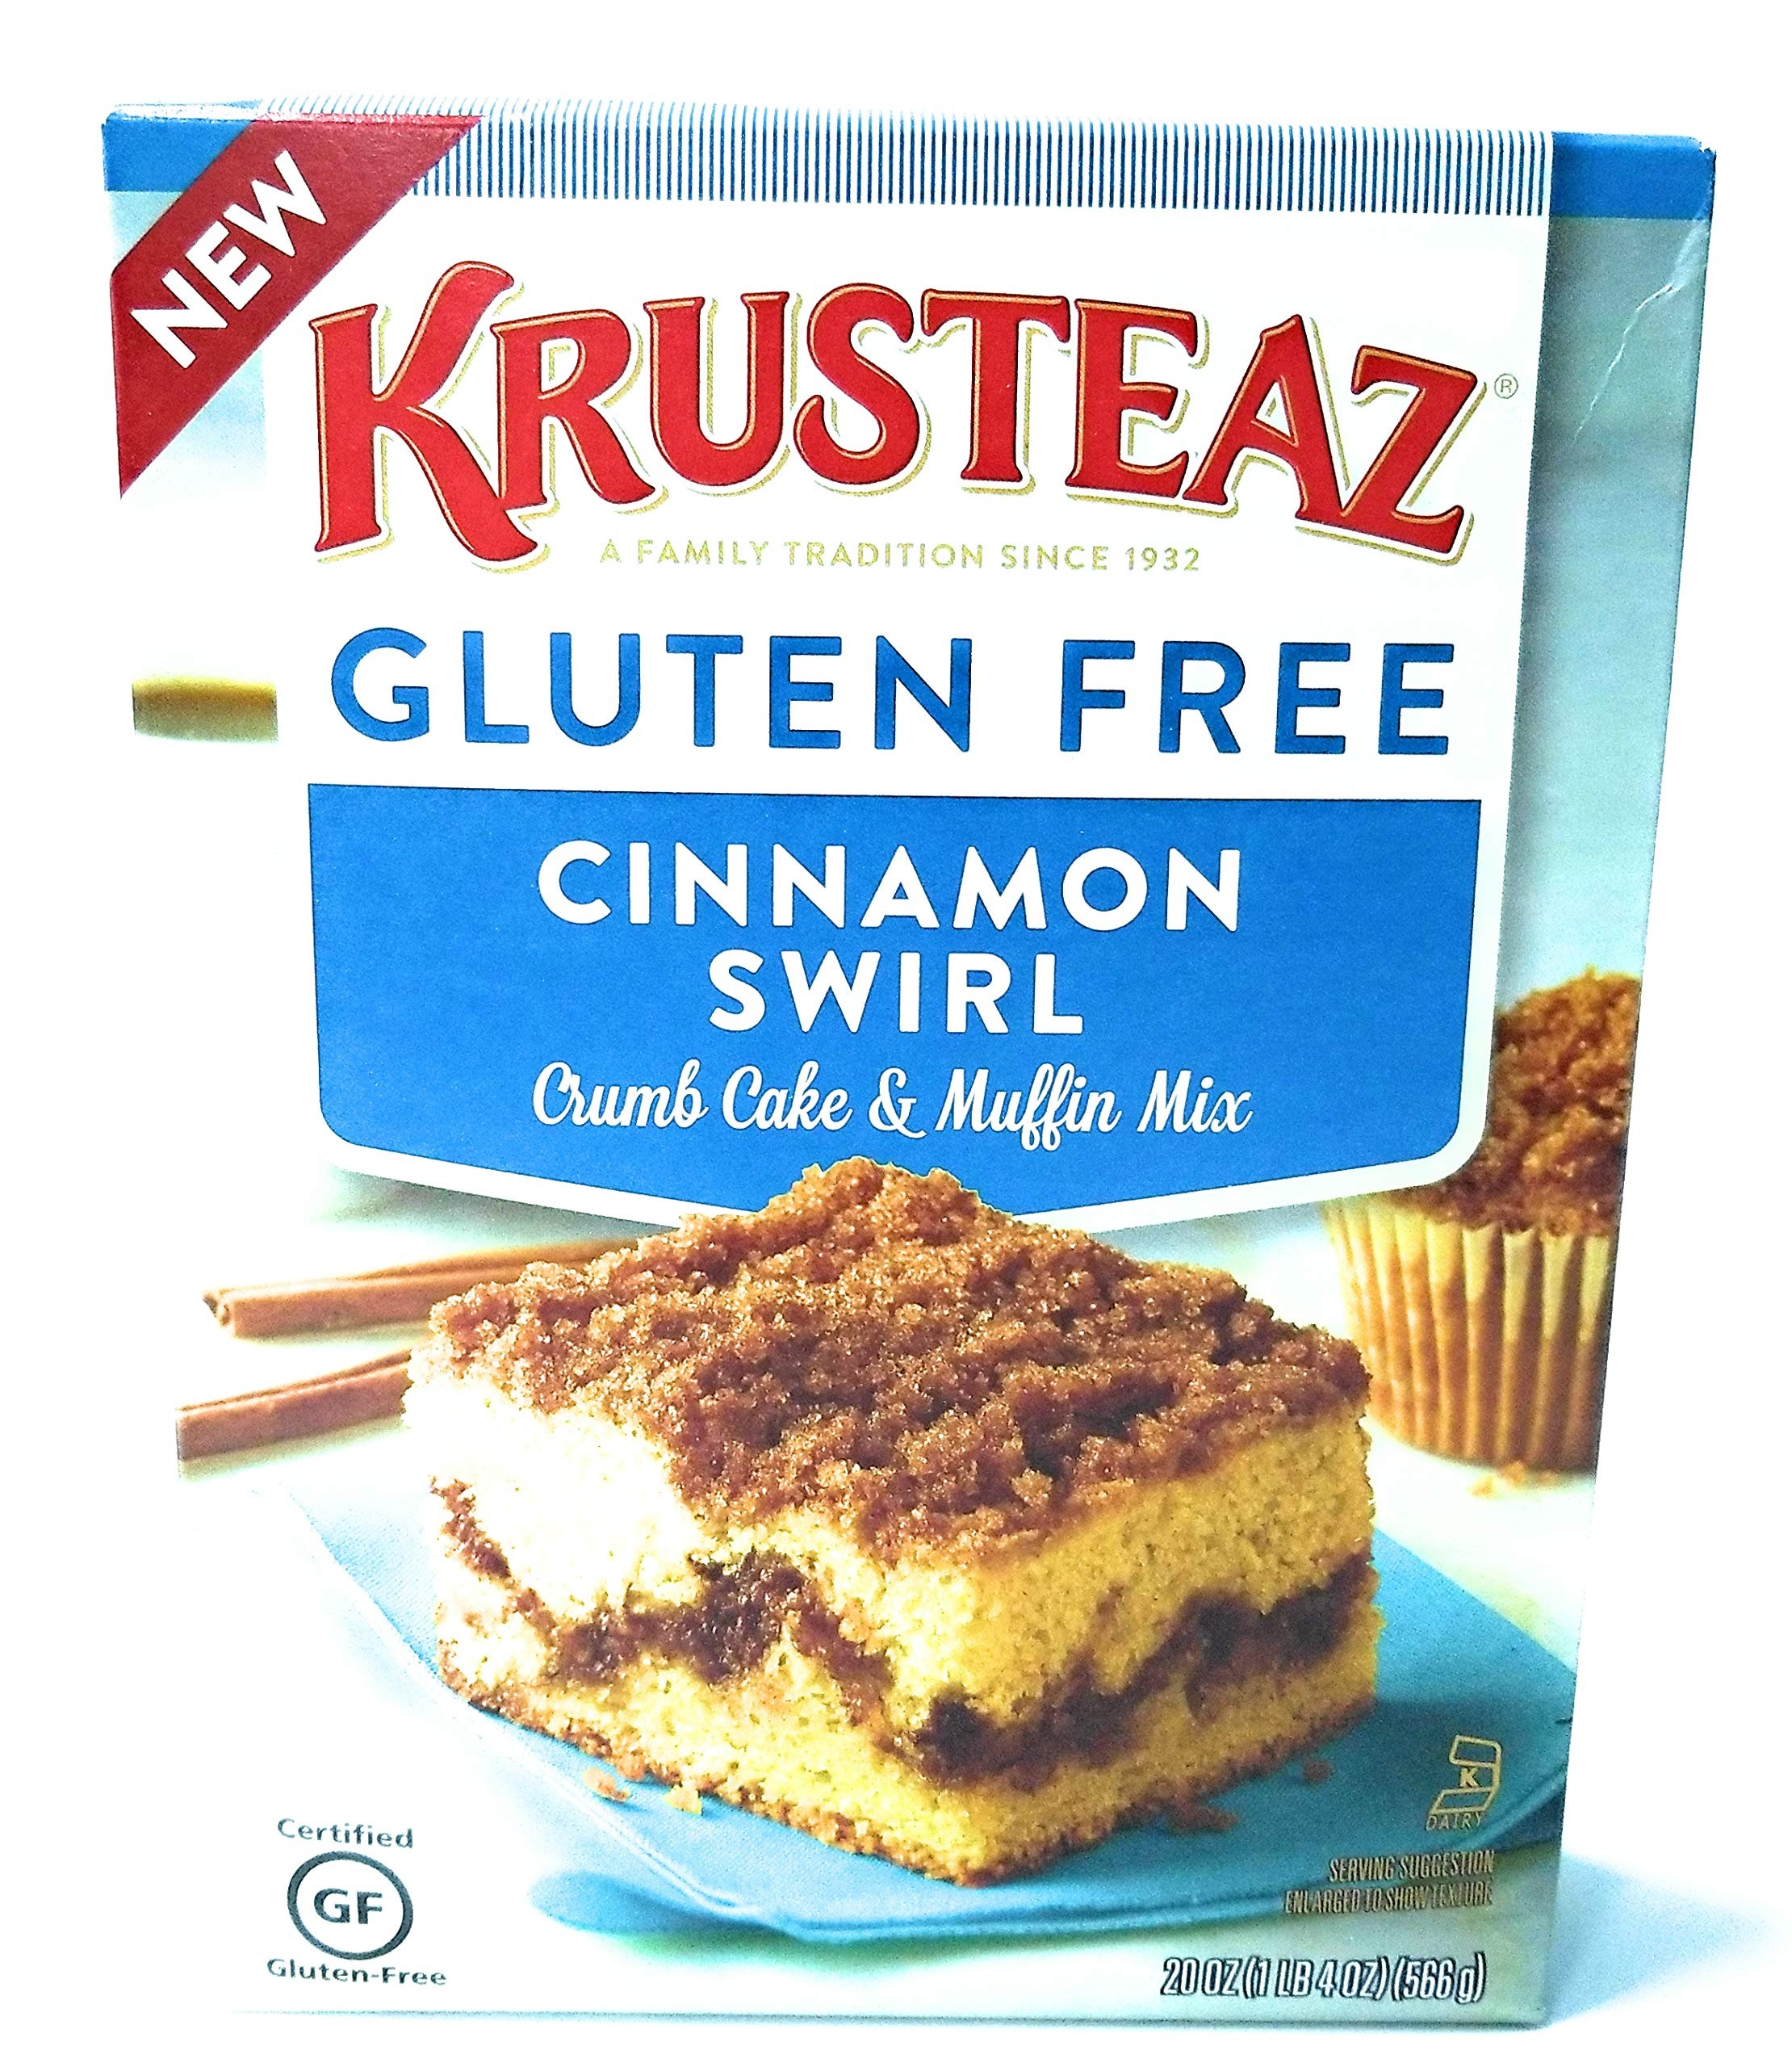
Item Name: Krusteaz Gluten Free Cinnamon Swirl Crumb Cake & Muffin Mix
Product Description: Krusteaz Gluten Free Cinnamon Swirl Crumb Cake is a guilt-free dessert with no artificial colors, flavors or preservatives. Made with real ingredients and hearty protein. EASY TO MAKE: Simply add water, milk and eggs for an irresistible breakfast classic. CERTIFIED GLUTEN FREE: All of our gluten free mixes are certified by the Gluten-Free Certification Organization.
Value: 20.0
Unit: Ounce

Price: 5.23